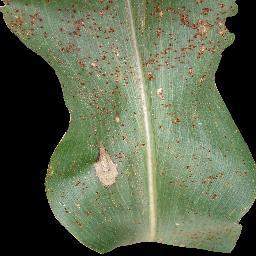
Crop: corn
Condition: (maize)_common_rust